Puy (society)

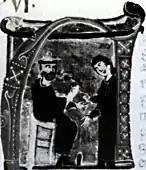
The Monge de Montaudon receives a prize for his poetry from the "Puy Sainta Maria": the white sparrowhawk perched on his arm.

A puy or pui was a society, often organised as a guild or confraternity, sometimes along religious (Catholic) lines, for the patronisation of music and poetry, typically through the holding of competitions. The term "puy" derives from the Latin "podium", meaning "a place to stand", referring probably to a raised platform from which either the contests delivered their works or the judges listened to them. "Puys" were established in many cities in northern and central France, the Low Countries, and even England during the High Middle Ages and the Renaissance, usually encouraging composition in the Old French language, but also in Latin and Occitan.